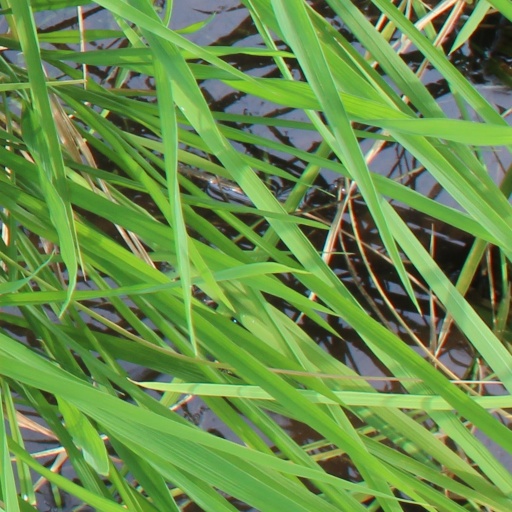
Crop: rice